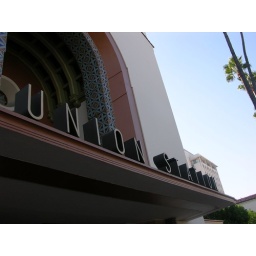
The sign over the front door of Union Station in downtown Los Angeles.